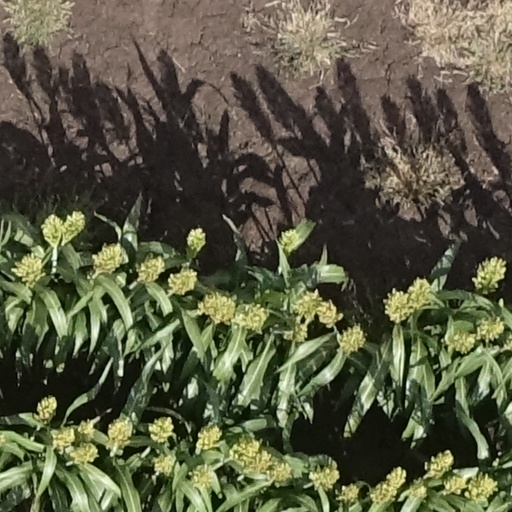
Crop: sorghum